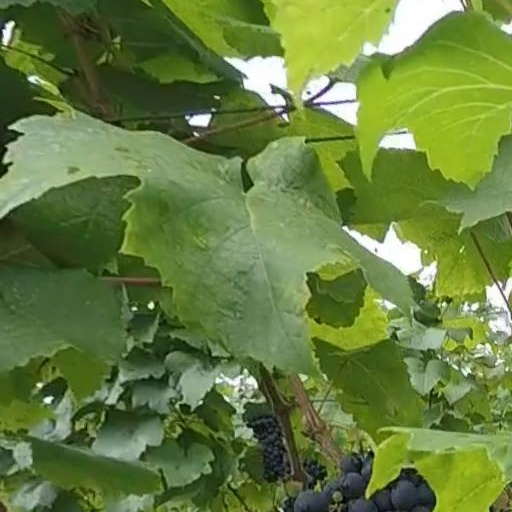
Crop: grape